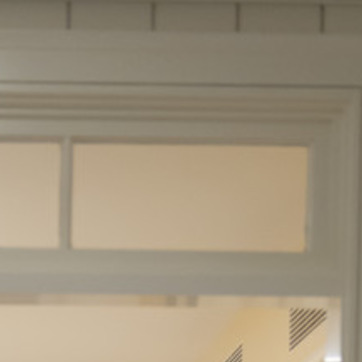
Material: glass